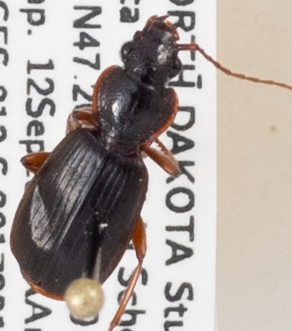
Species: Cymindis cribricollis
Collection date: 2017-09-12
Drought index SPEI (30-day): -0.39
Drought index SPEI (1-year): -0.71
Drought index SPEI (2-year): -0.17